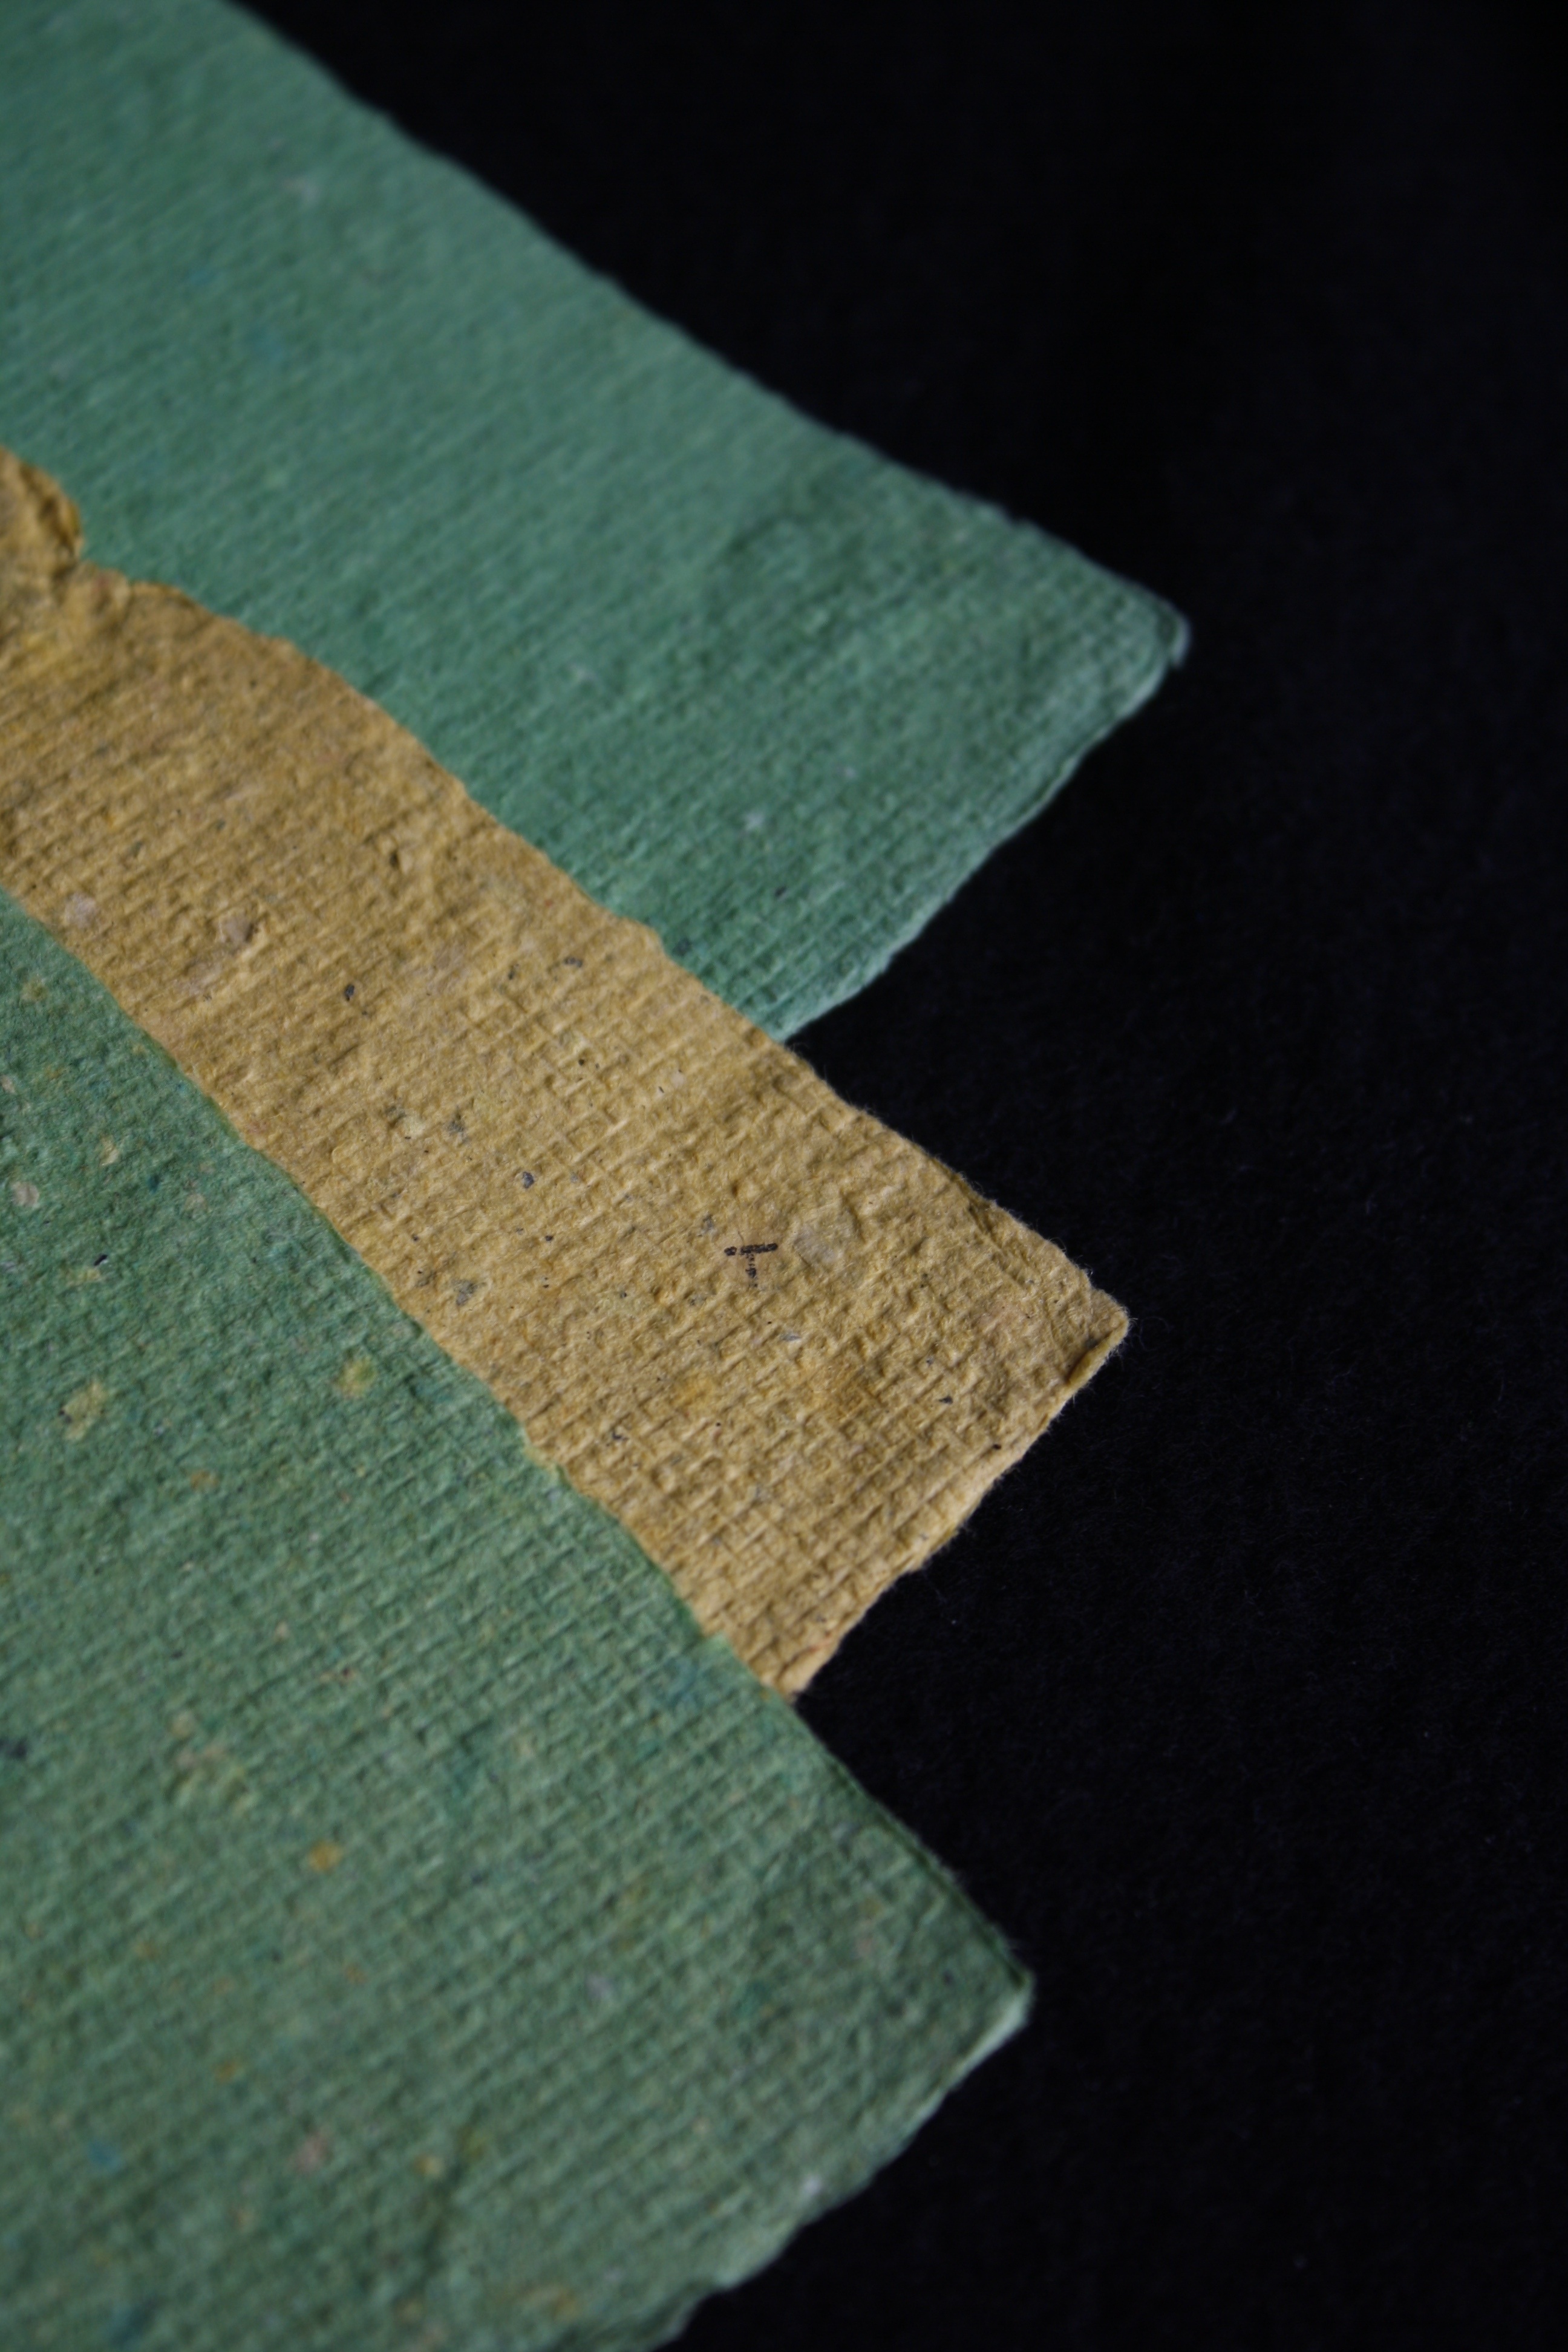
texture, pattern, green, color, blue, paper, wool, material, textile, art, flooring, textured paper